Climate of Sydney

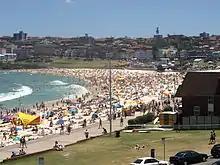
Beaches are a common visit among residents and tourists alike in summer (Bondi Beach).

The climate of Sydney, Australia is humid subtropical (Köppen: "Cfa"), shifting from mild and cool in winter to warm and occasionally hot in the summer, with no extreme seasonal differences since the weather has some maritime influence. Contrasting temperatures are recorded in the western suburbs, as Sydney CBD is more affected by the oceanic climate drivers than the hinterland (due to moderation by the Pacific Ocean).